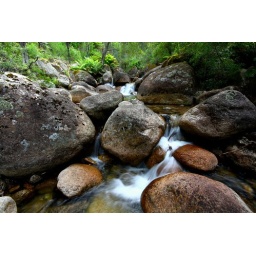
The stock standard running water over rocks creek shot I wanted for the portfolio.